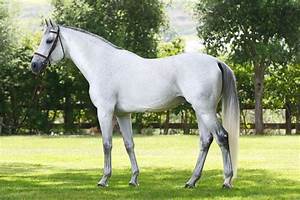
Label: horse